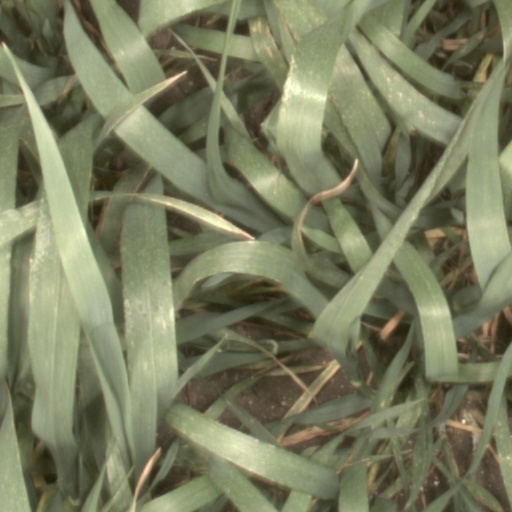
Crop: wheat